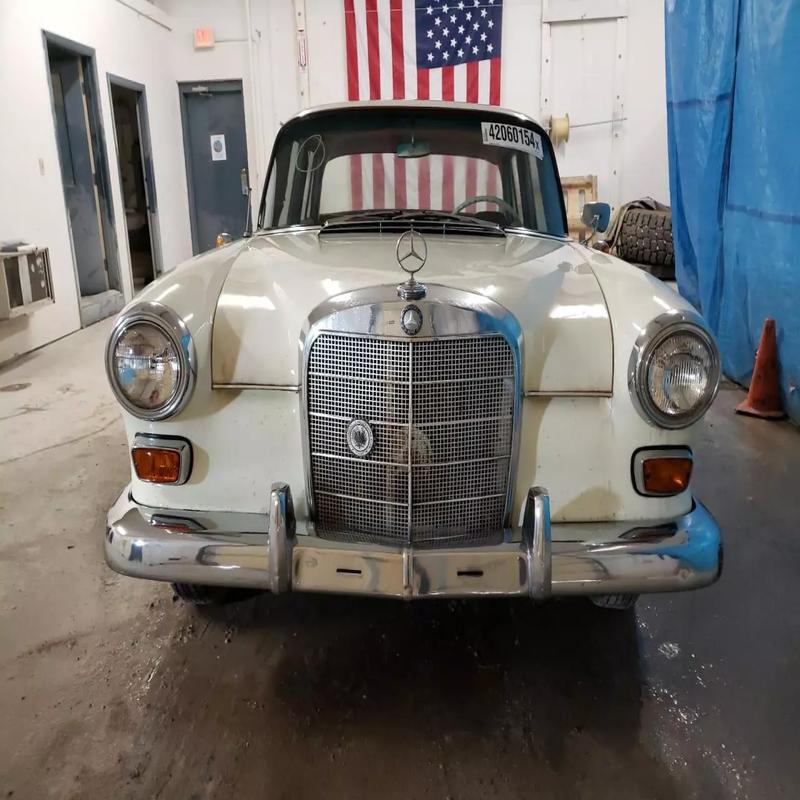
Aucun dommage détecté.
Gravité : aucun